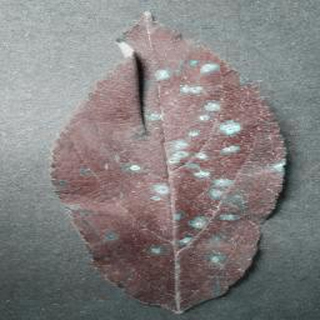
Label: apple_cedar_apple_rust